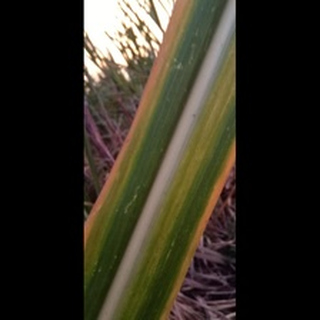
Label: sugarcane_yellow_leaf_disease